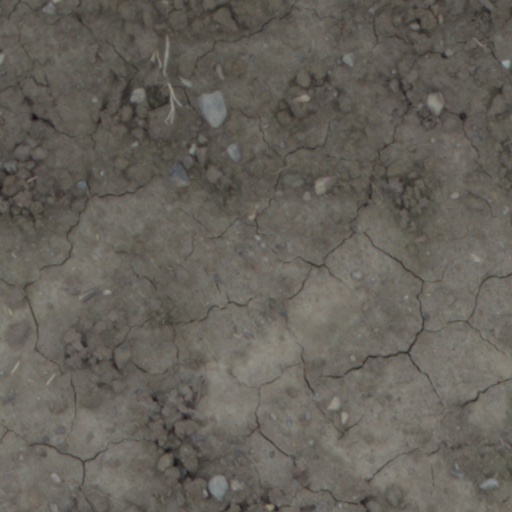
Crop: wheat